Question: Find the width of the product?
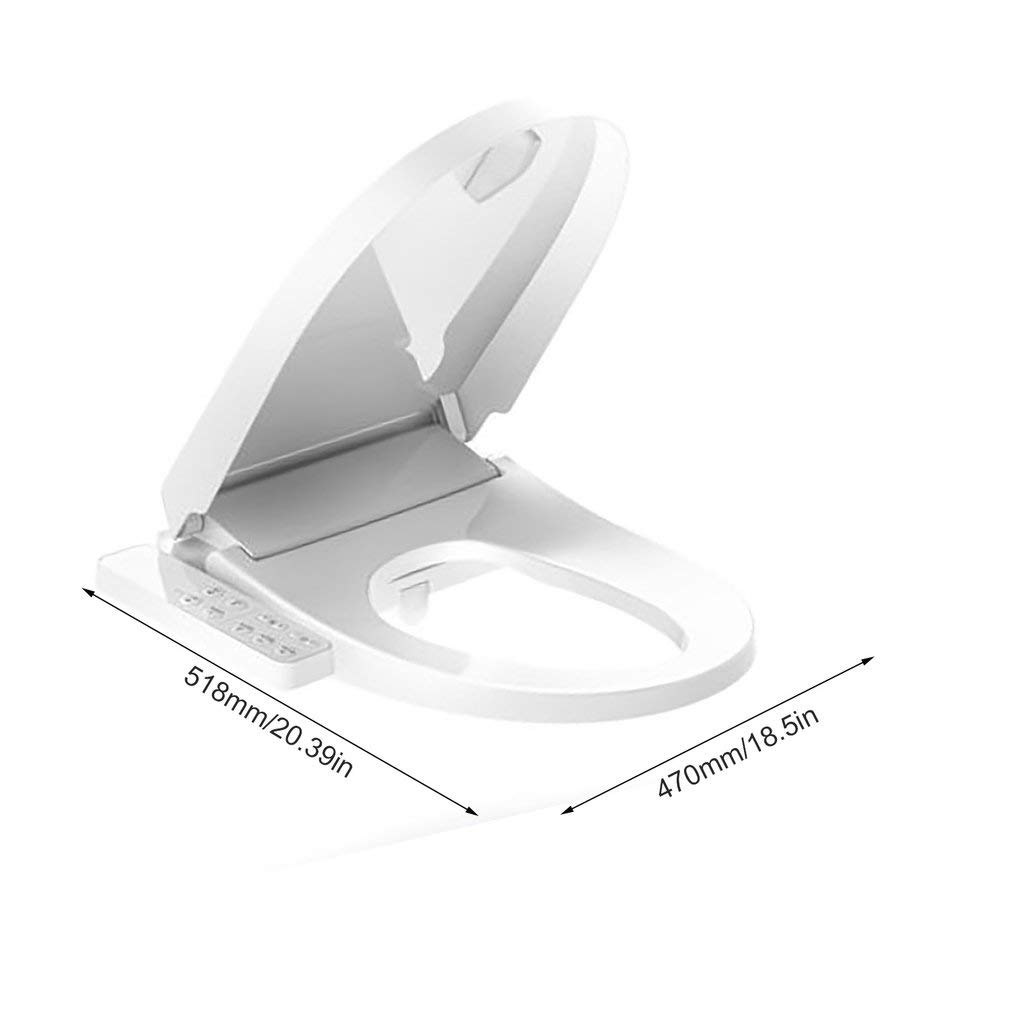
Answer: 470.0 millimetre